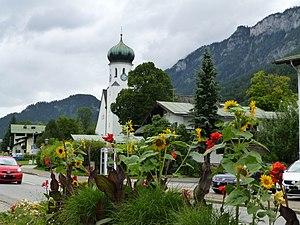
Bischofswiesen est une commune du land allemand de Bavière. C'est aussi le nom de la station de sports d'hiver, située entre Bad Reichenhall et Berchtesgaden.